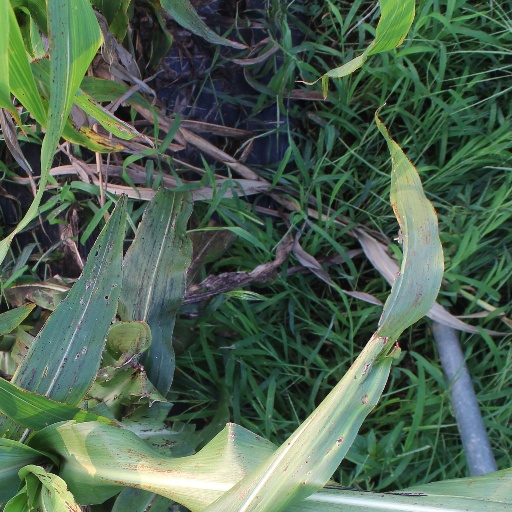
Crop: sorghum